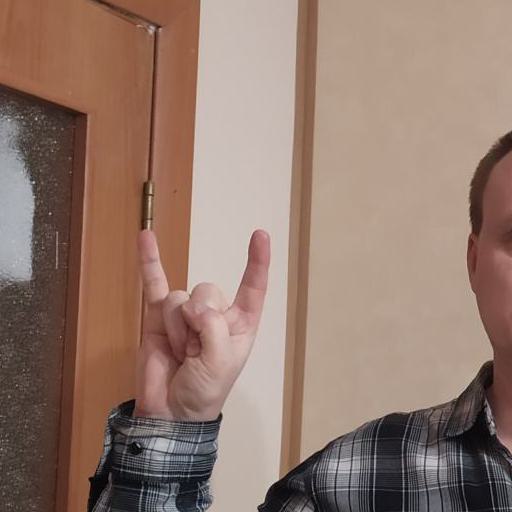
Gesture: rock